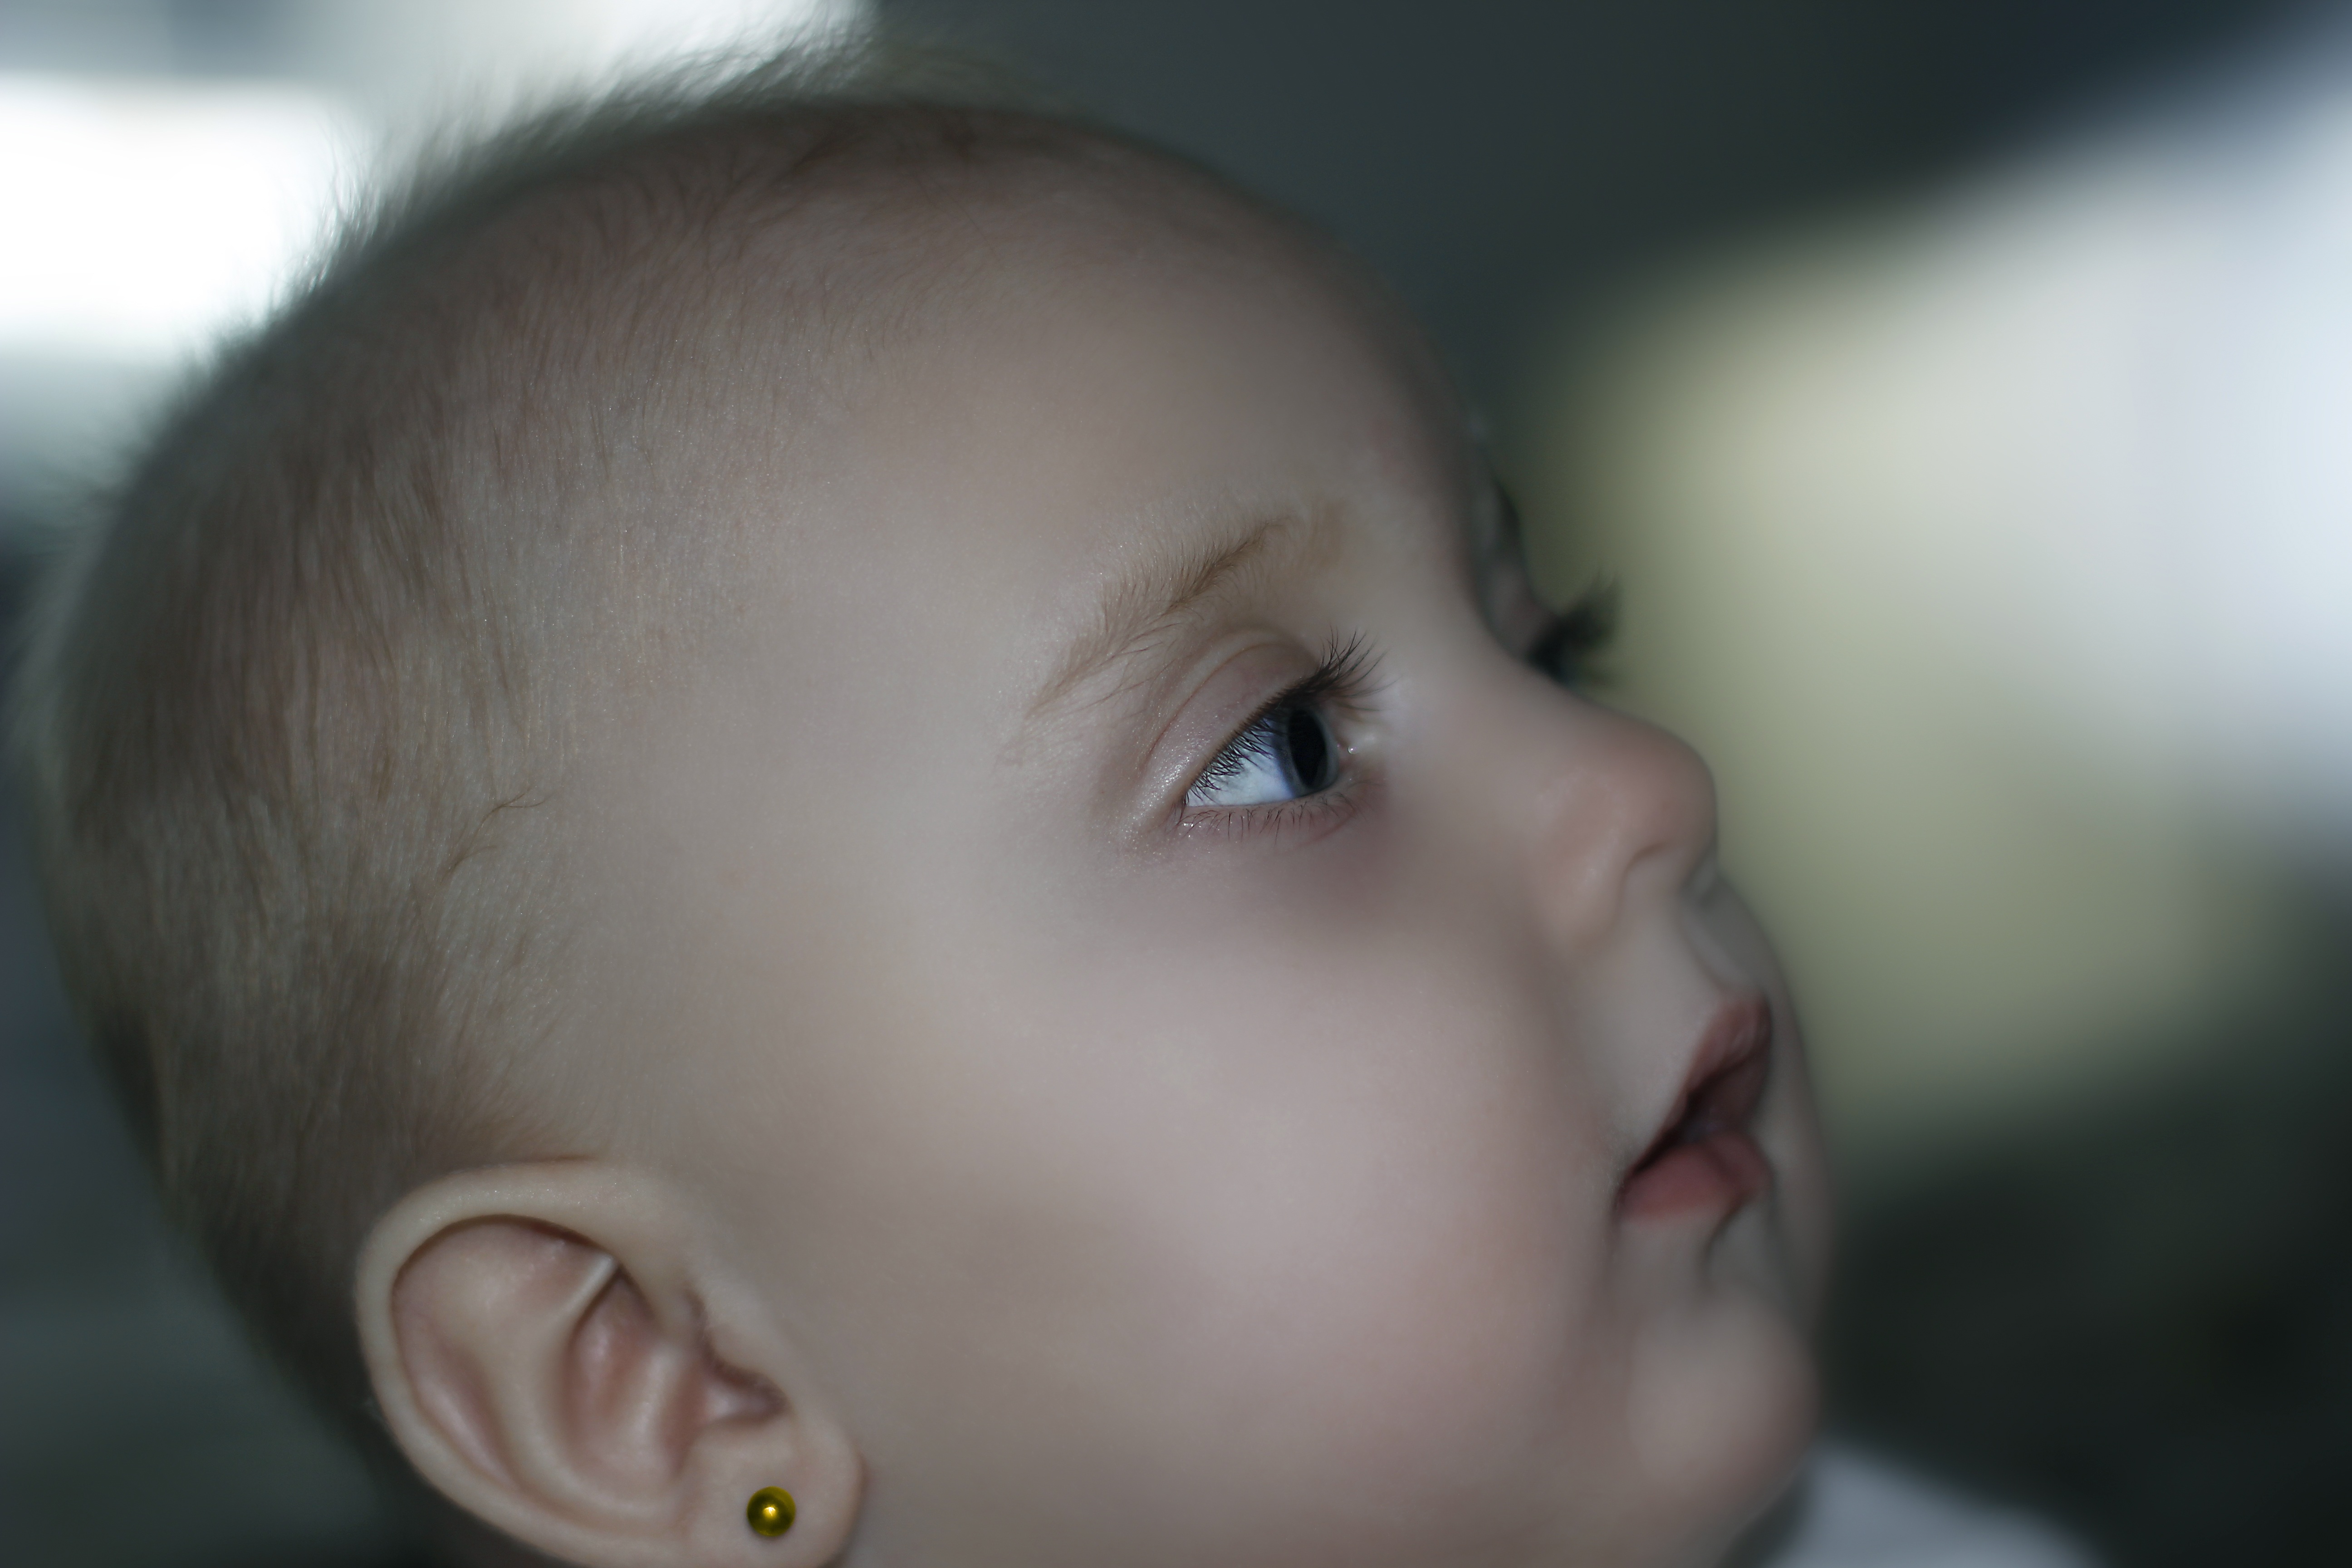
person, people, girl, white, photography, cute, portrait, young, small, child, healthy, facial expression, childhood, smile, close up, human body, caucasian, face, nose, eyes, children, one, background, happy, infant, newborn, toddler, eye, innocence, head, skin, beauty, expression, beautiful, detailed, organ, adorable, sweetness, daughter, a little, portrait photography